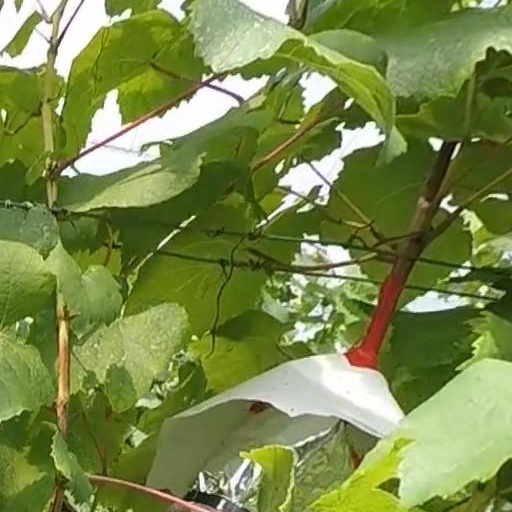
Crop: grape